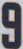
Number: 9